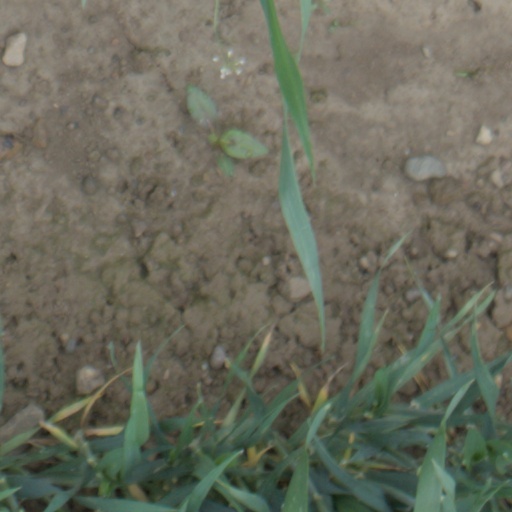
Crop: wheat